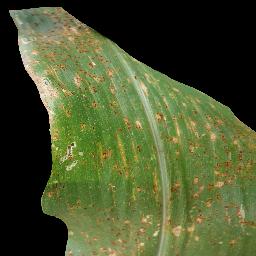
Label: Corn___Common_rust